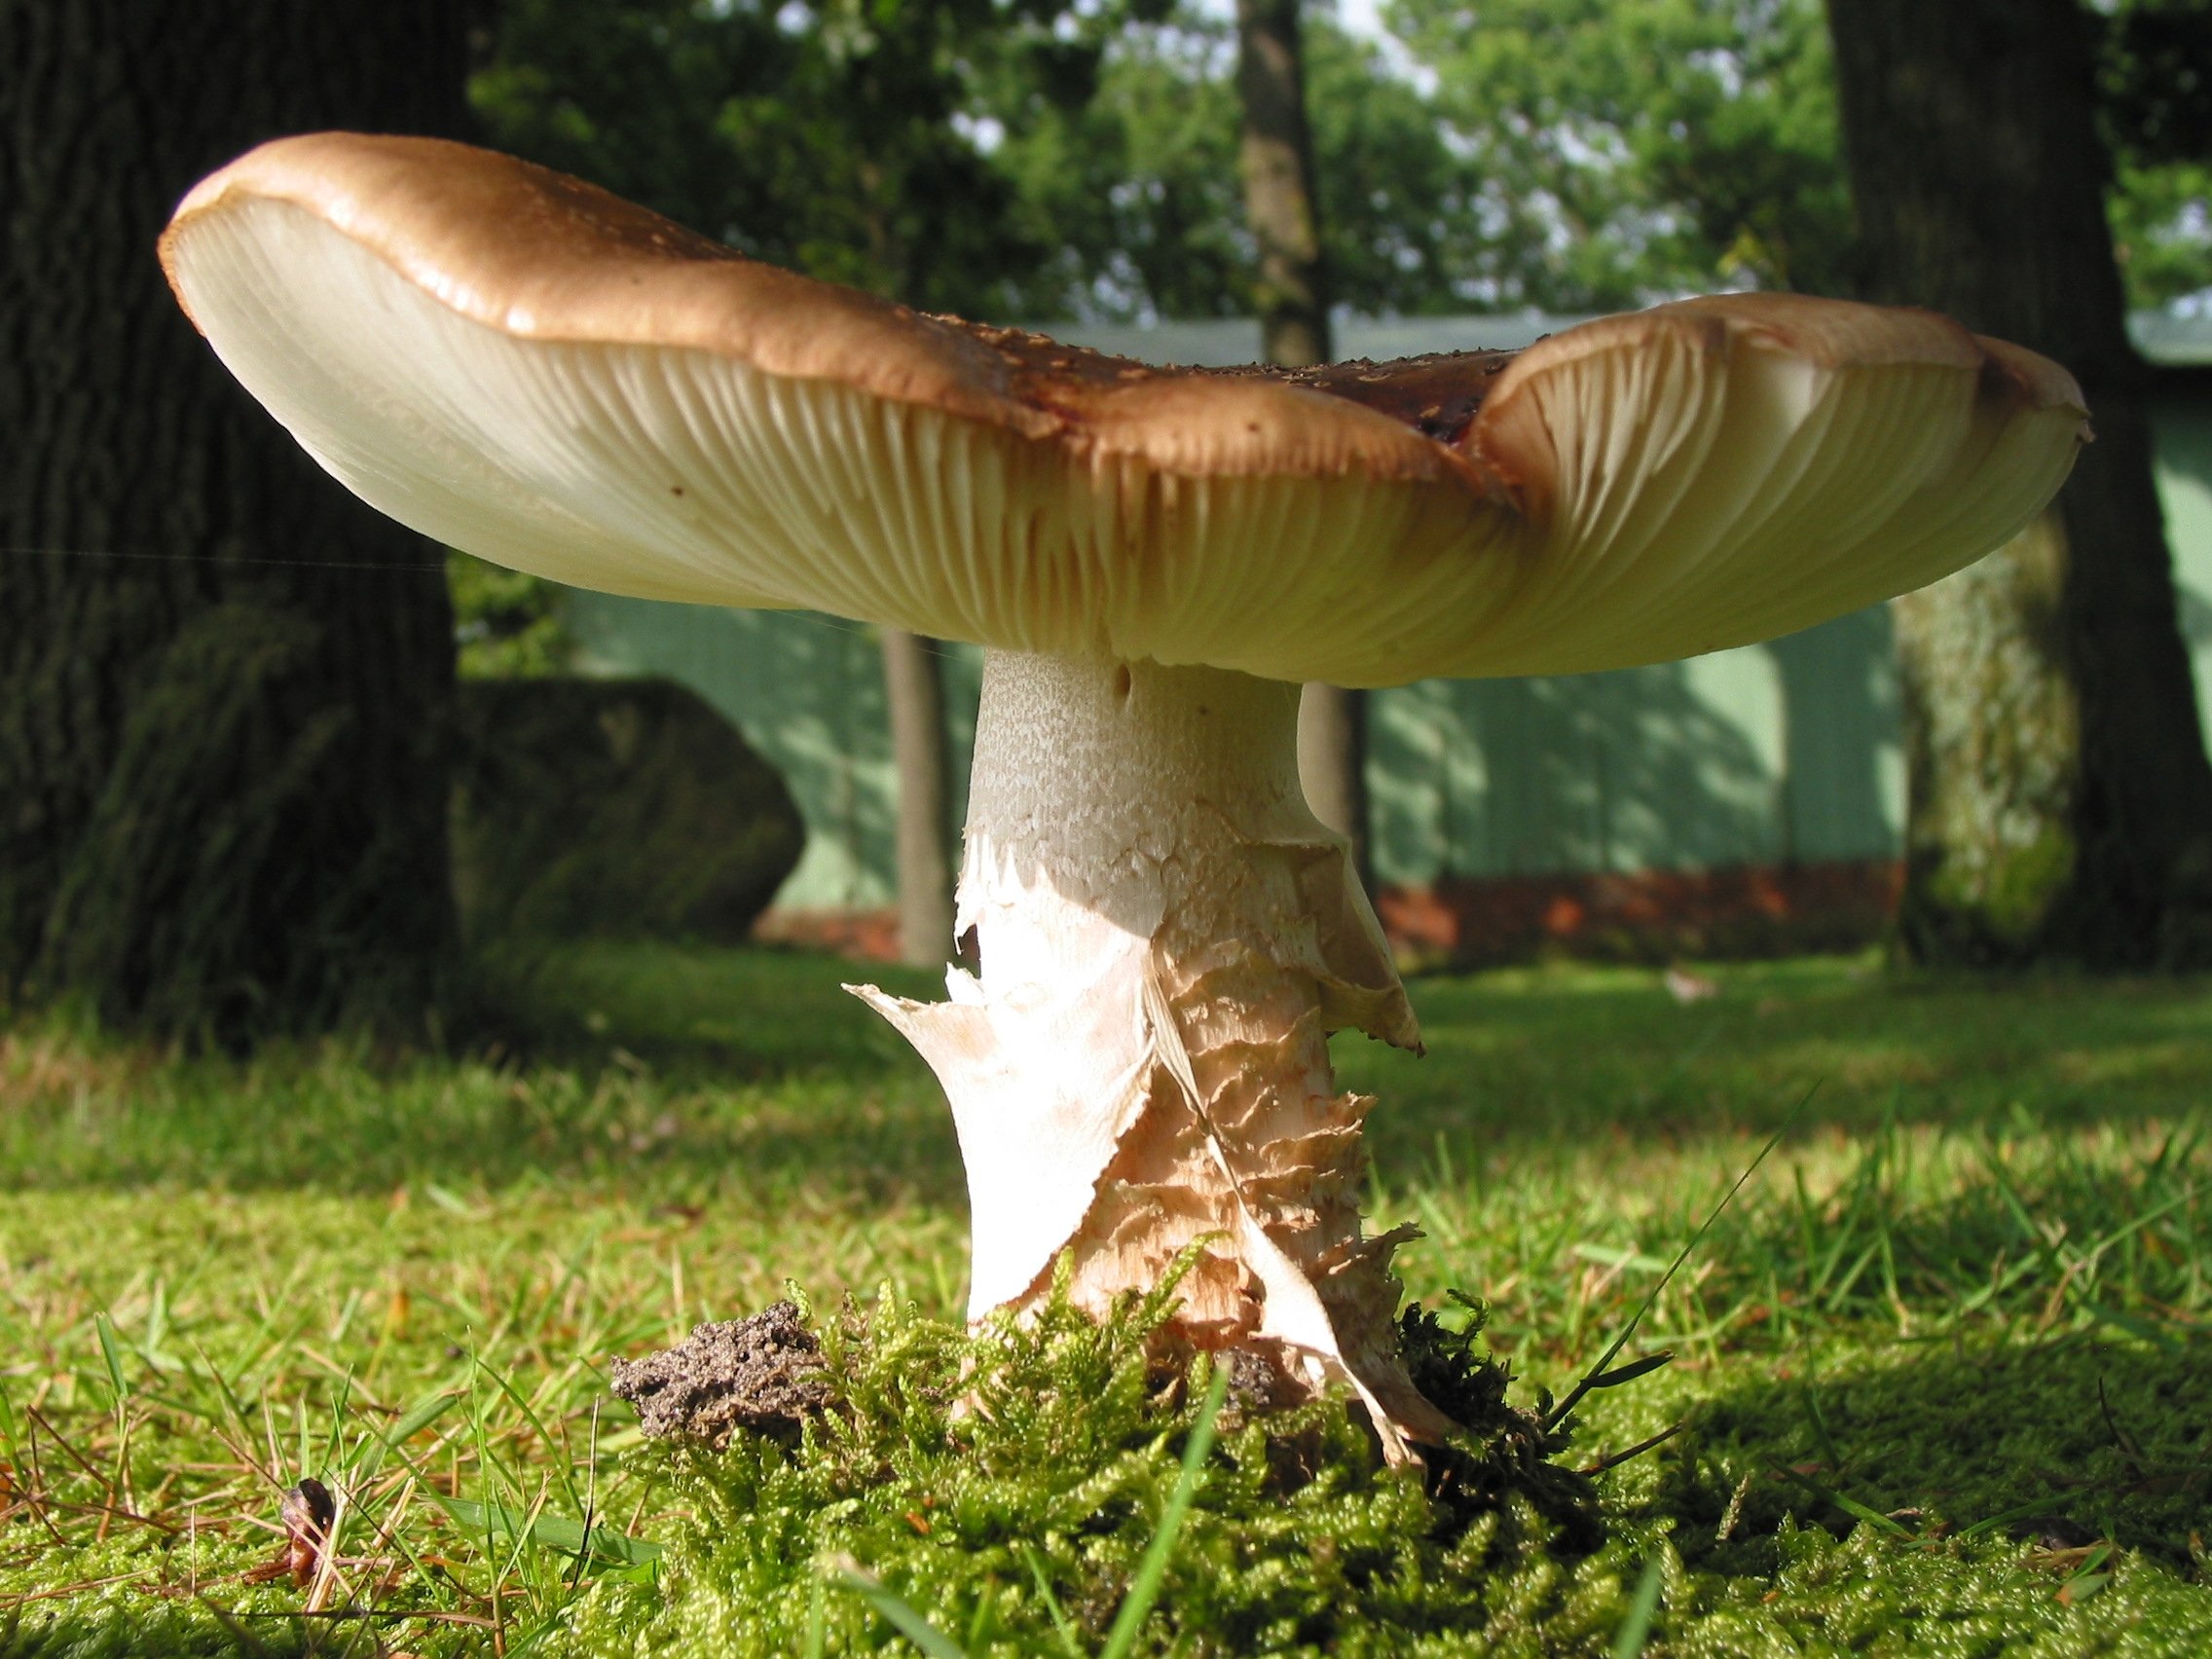
tree, nature, forest, grass, leaf, autumn, botany, mushroom, fauna, woodland, habitat, chestnut, cep, oyster mushroom, penny bun